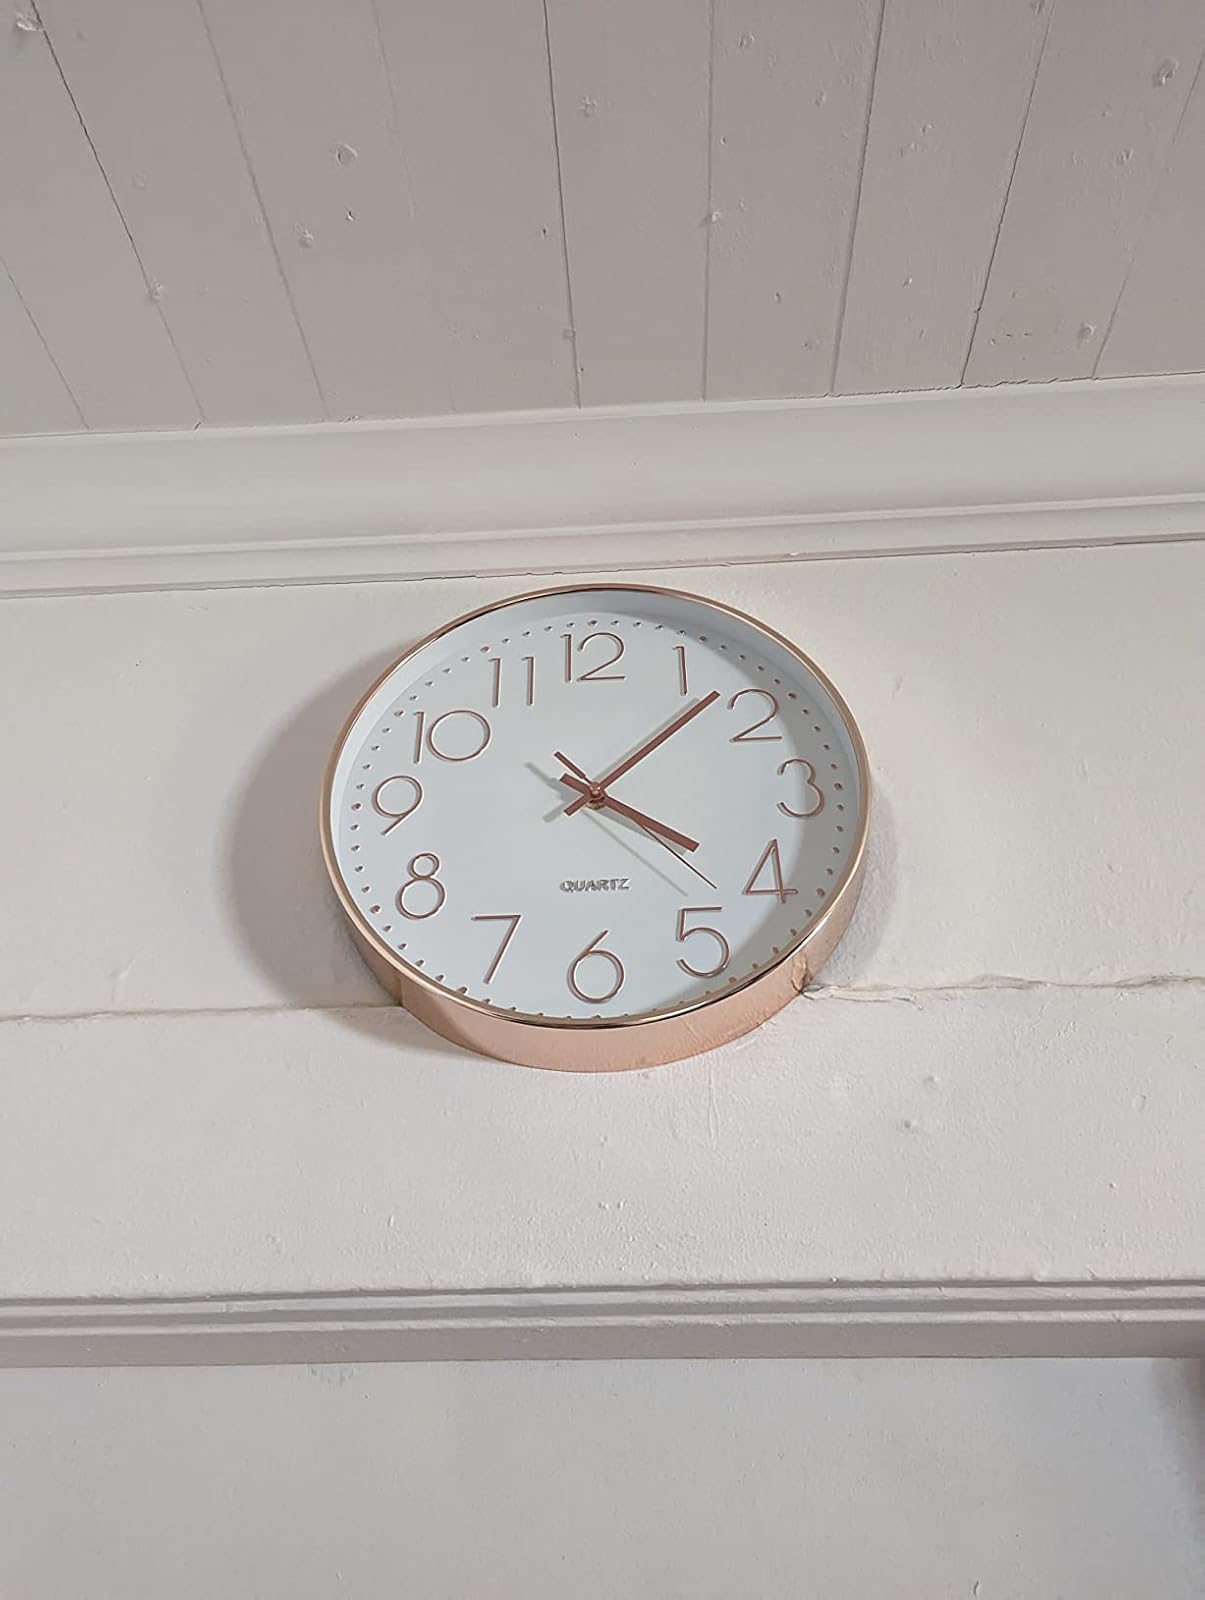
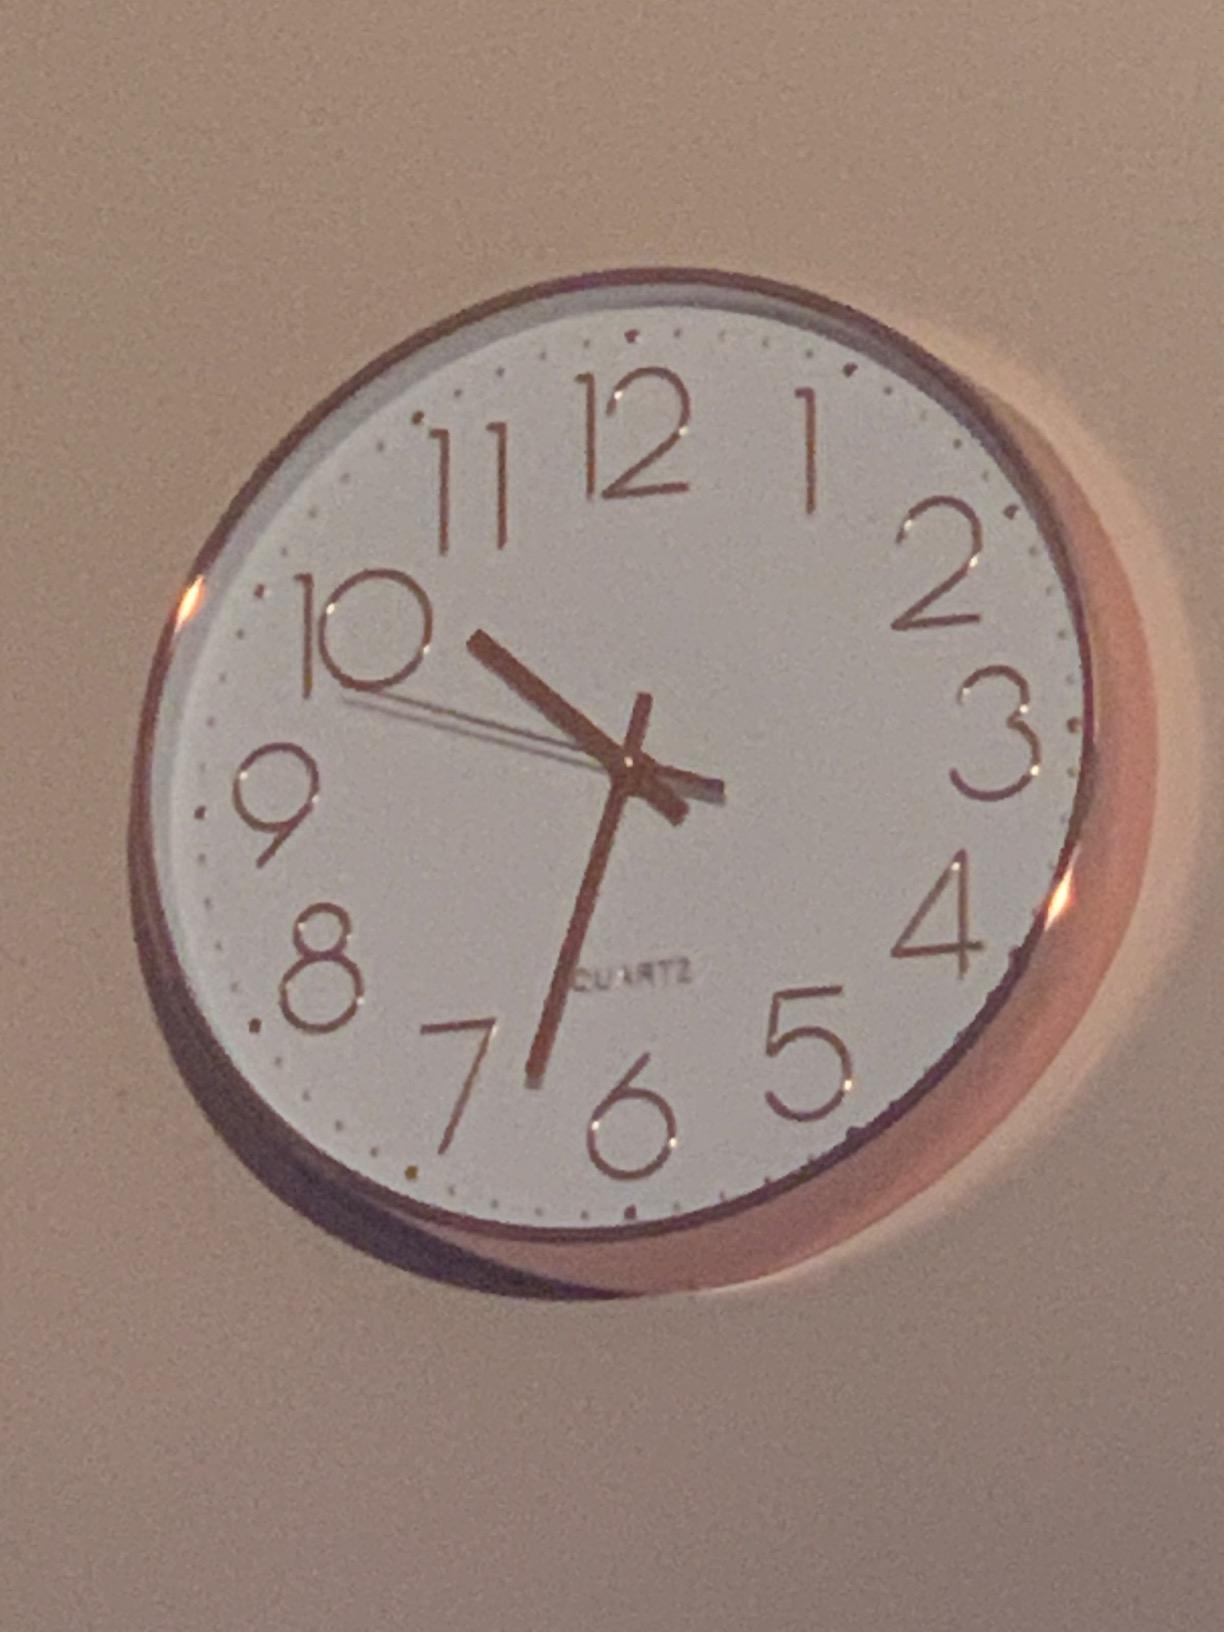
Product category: clock
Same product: yes